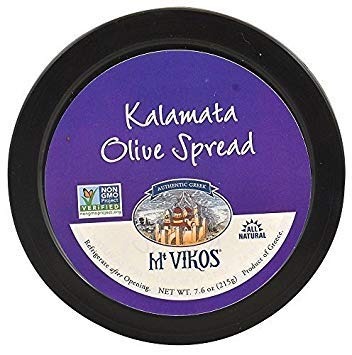
Item Name: Spread, Kalamata Olive, 7.6 oz (pack of 6 ) ( Value Bulk Multi-pack)
Value: 45.6
Unit: Ounce

Price: 12.5